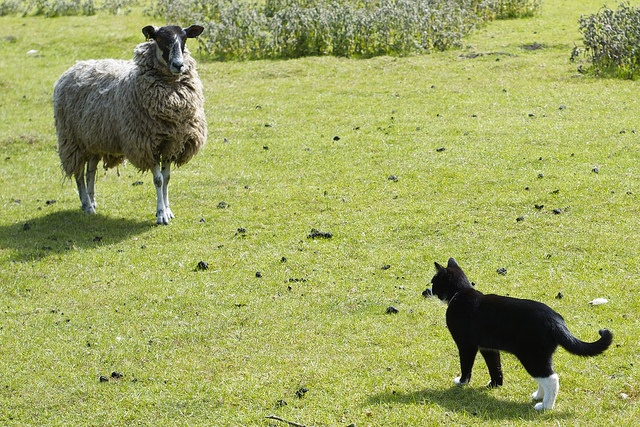
The sheep and the black cat are facing one another.
A cat is looking at a sheep in a field.
A sheep and a cat stand on the grass, across from each other, eying one another.
A cat and a sheep standing on the grass facing each other.
a cat and a sheep are standing in a field